Jack Doyle (American football)

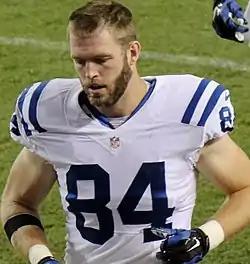
Doyle with the Indianapolis Colts in 2014

John Glenn Doyle (born May 5, 1990) is an American former professional football player who was a tight end in the National Football League (NFL). He played college football for the Western Kentucky Hilltoppers. He signed with the Tennessee Titans as an undrafted free agent in 2013, but was waived before the beginning of the season. He was then acquired by the Indianapolis Colts, where he spent his entire nine-year professional career and was a two-time Pro Bowl selection.